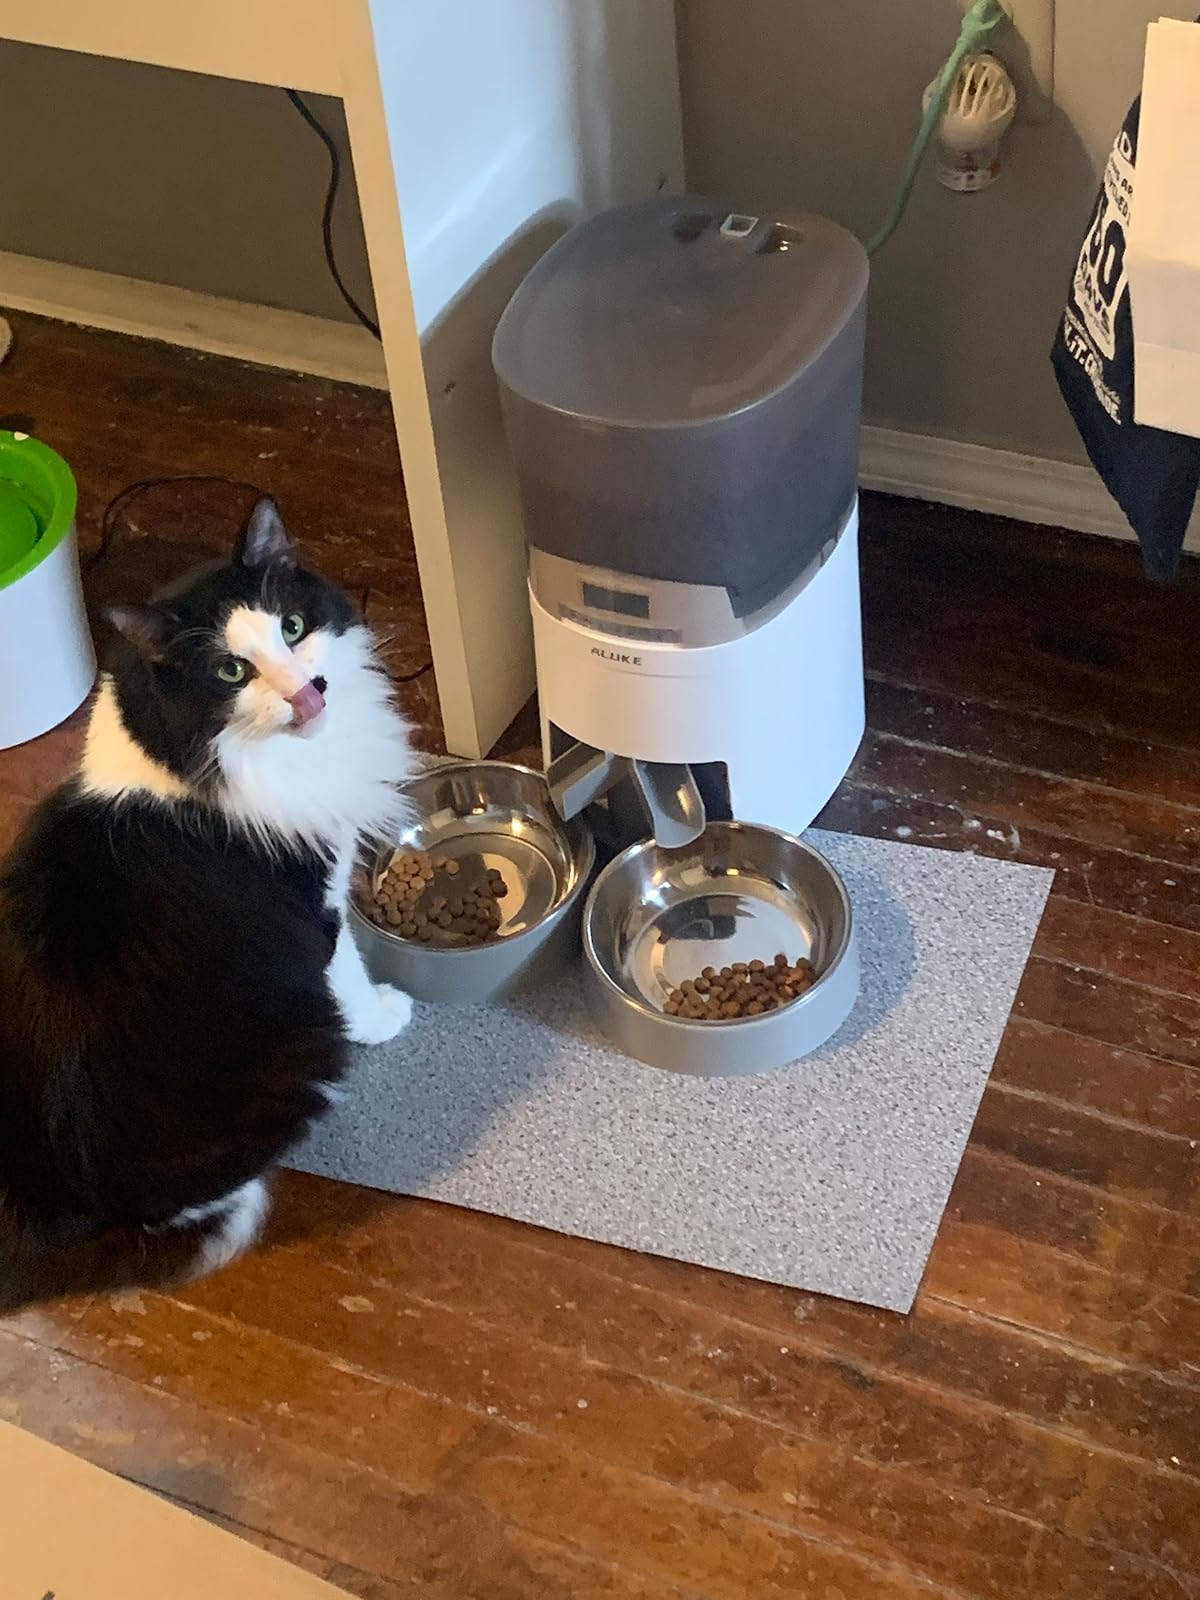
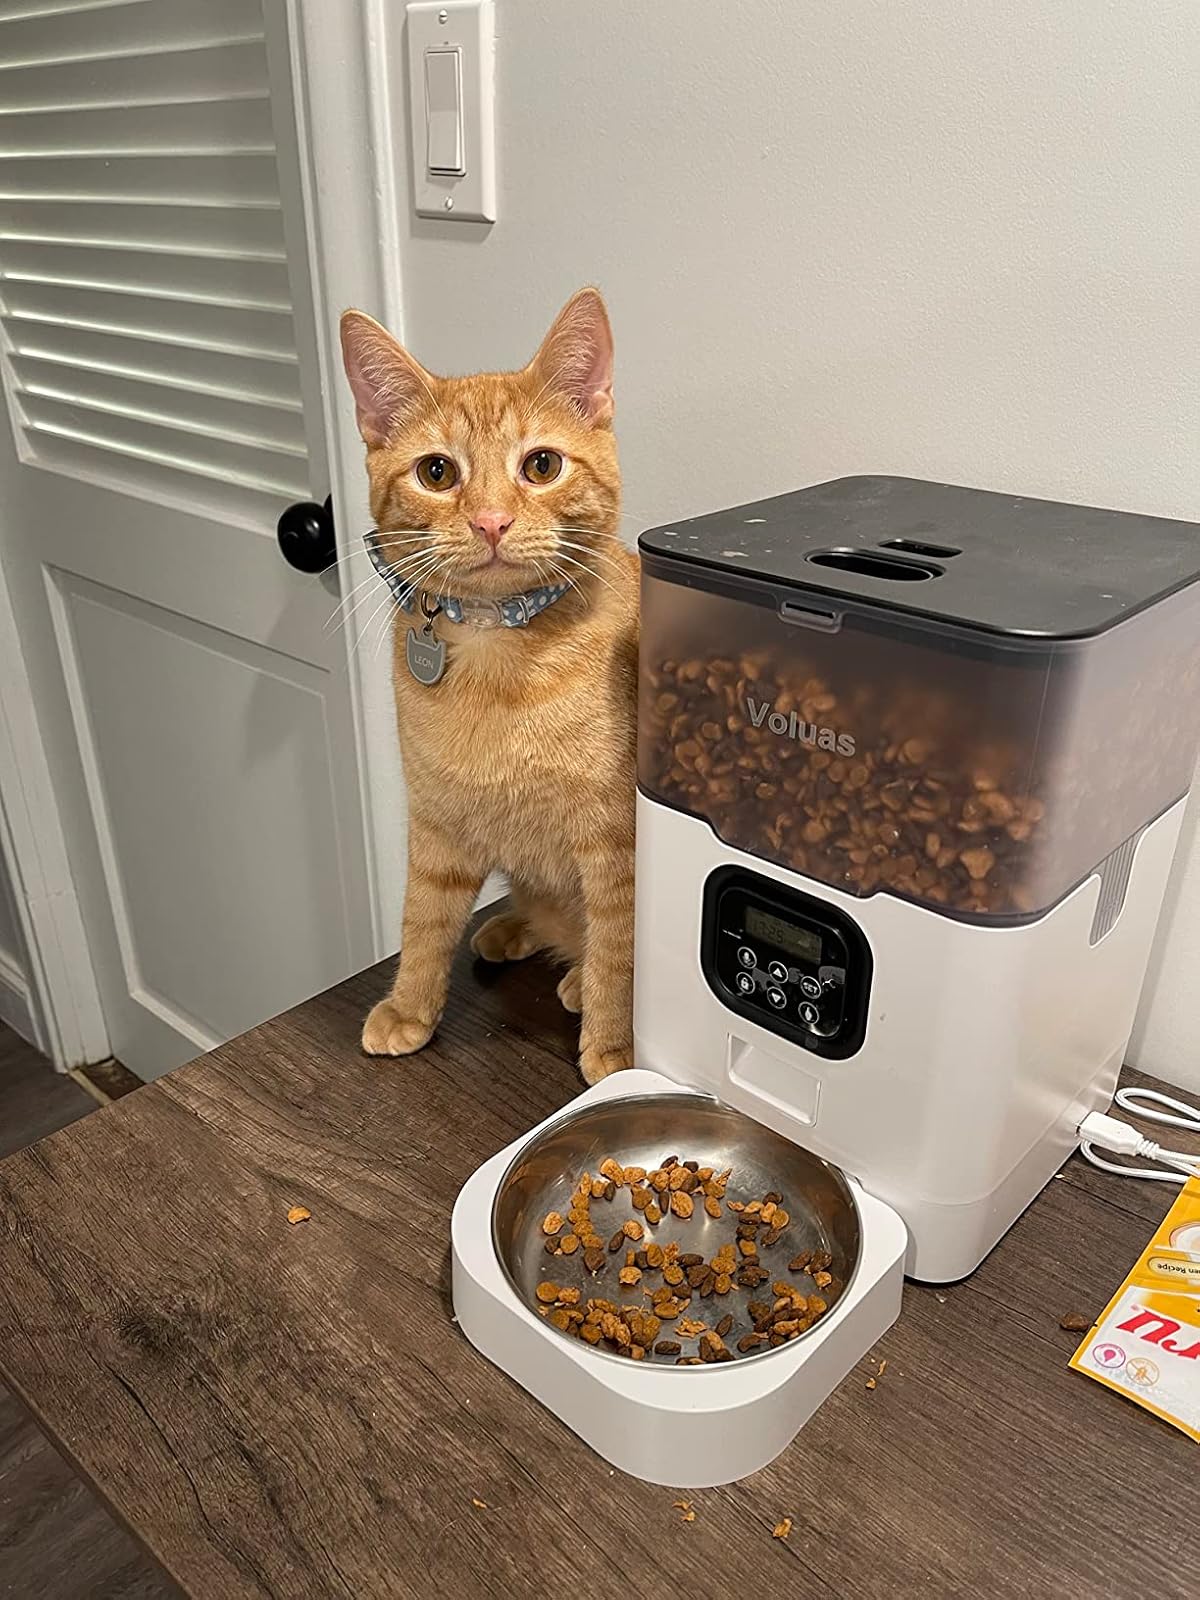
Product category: items_feeder
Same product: no